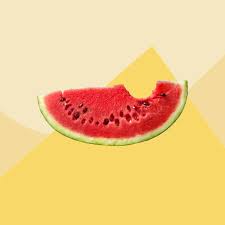
Label: Watermelon